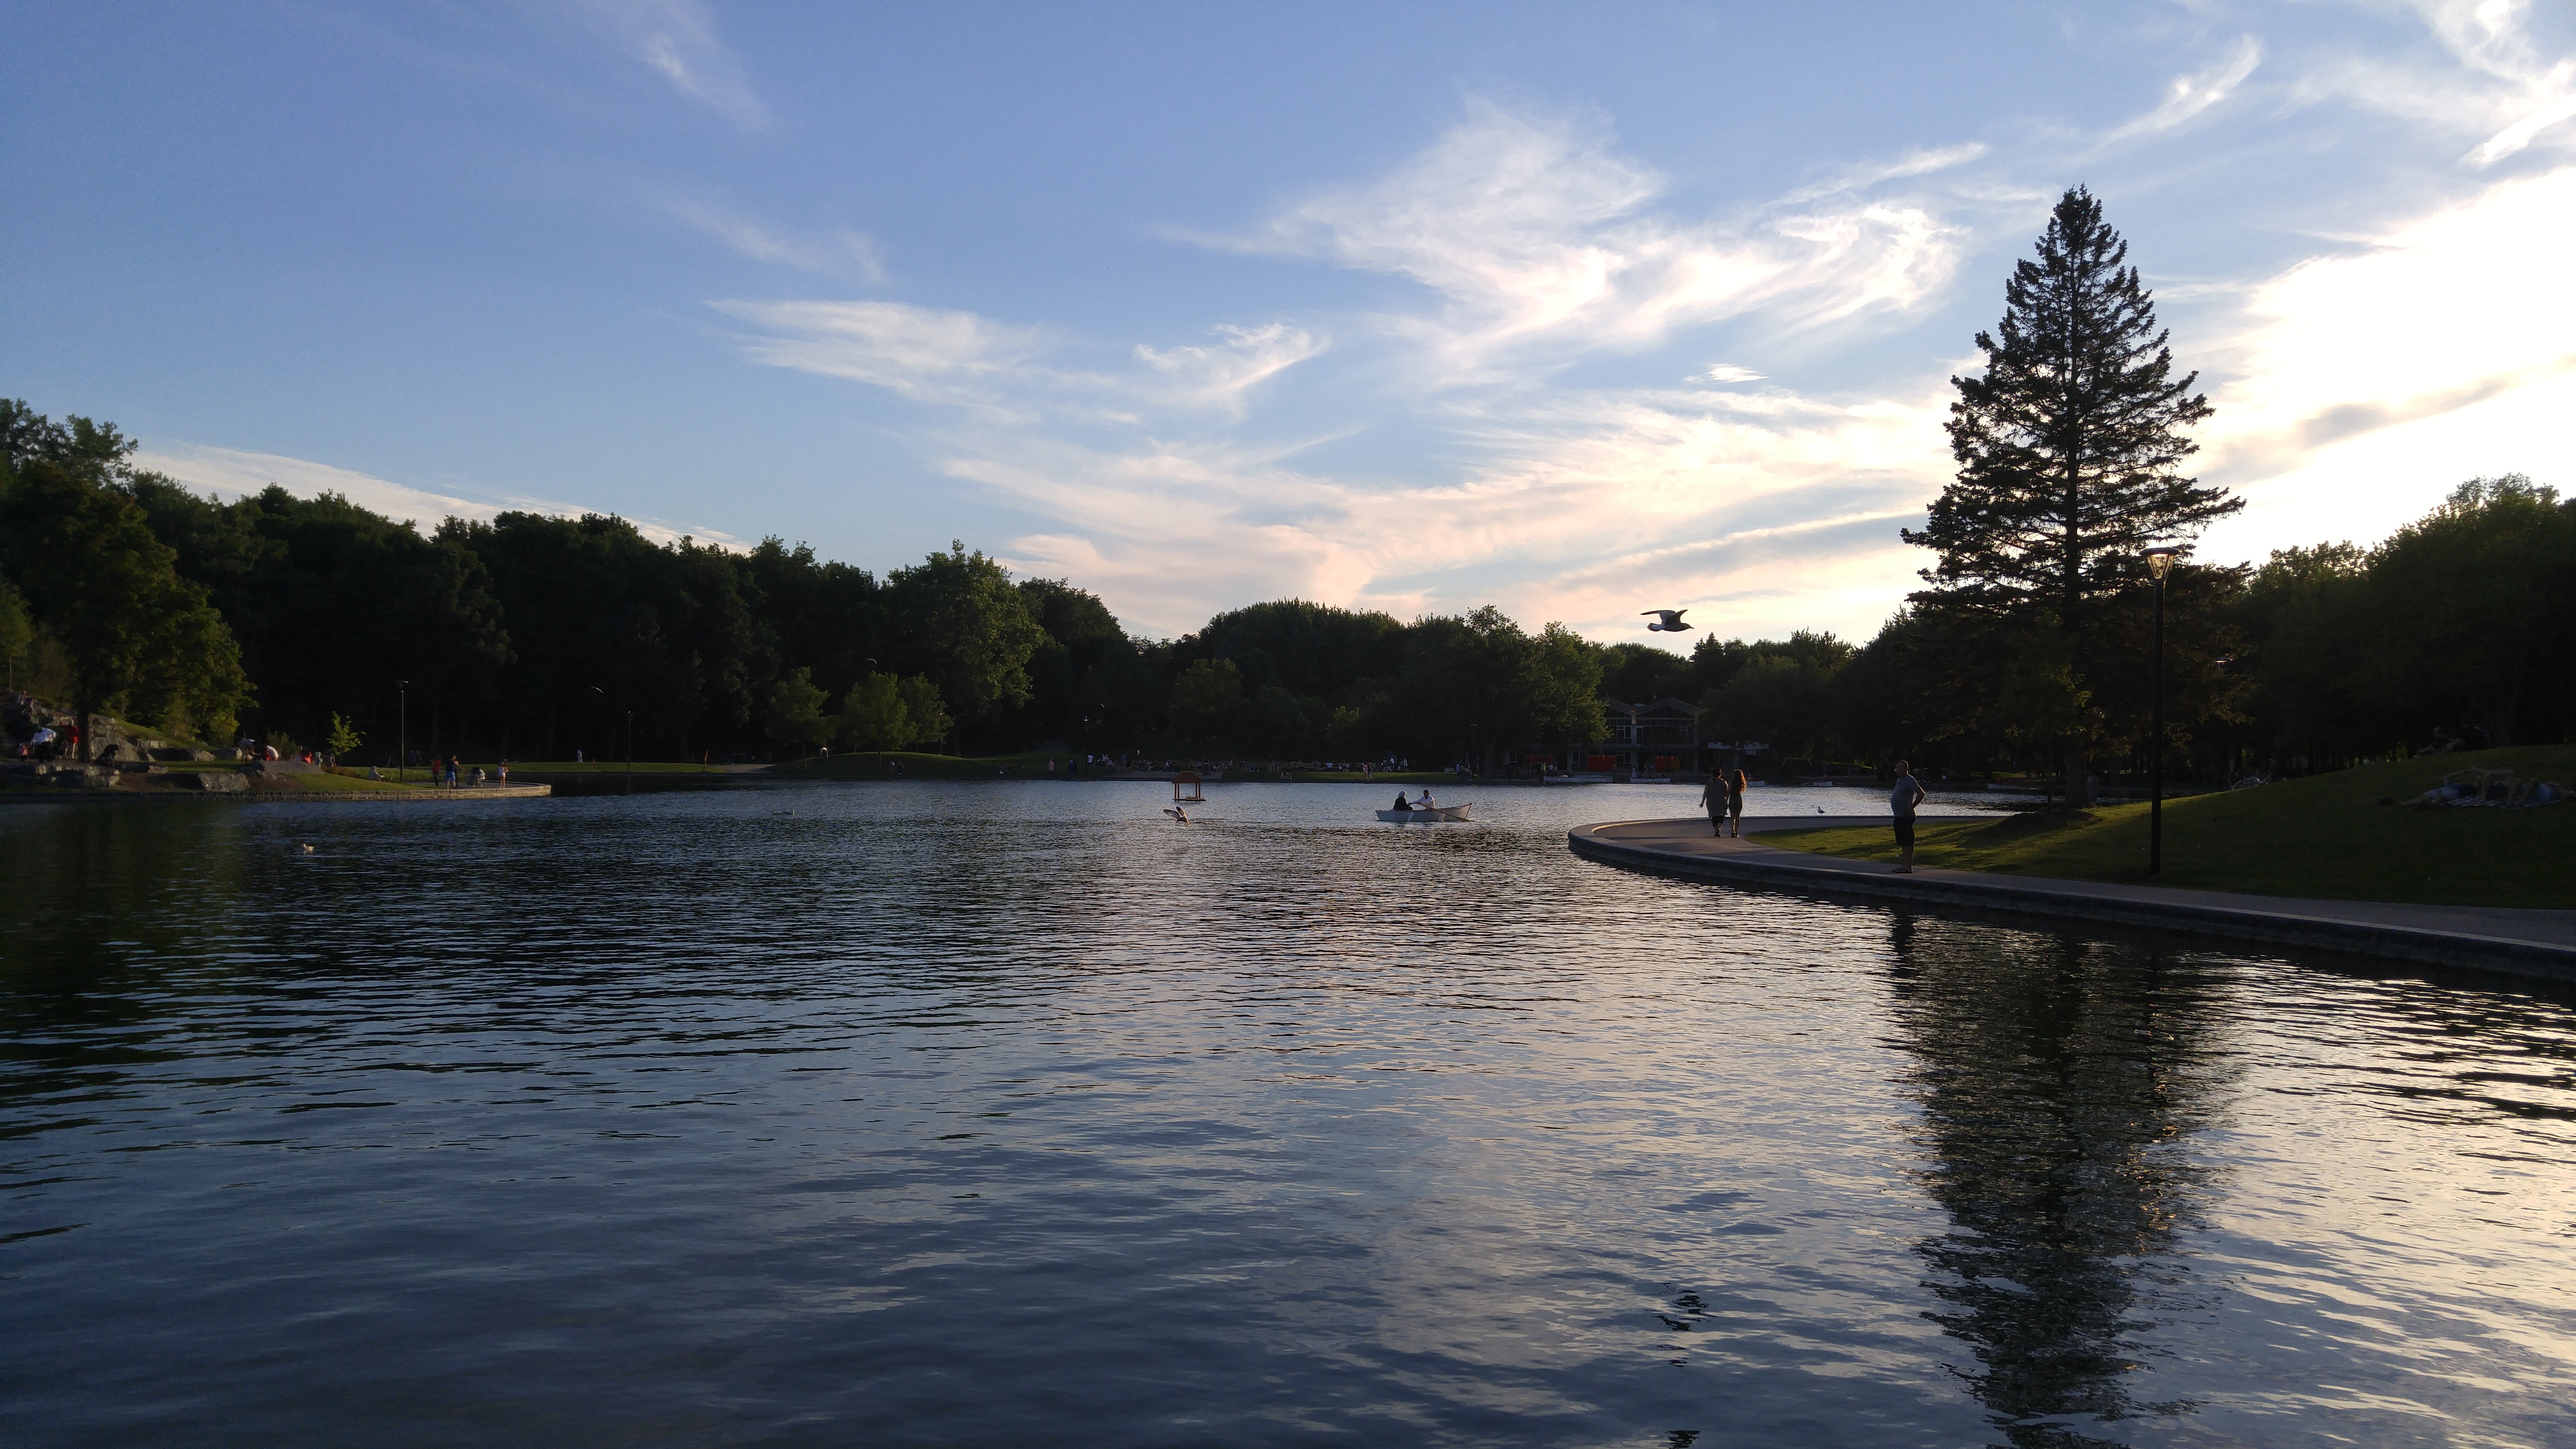
landscape, water, boat, lake, river, summer, reflection, vehicle, park, reservoir, waterway, body of water, boating, loch, the nature